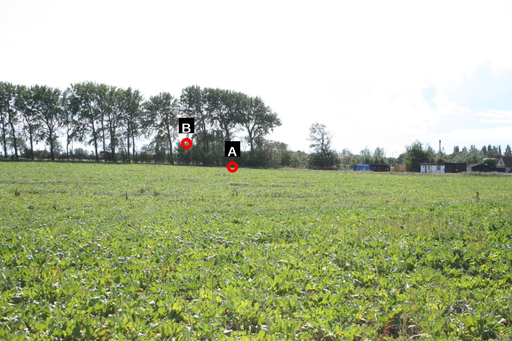
Question: Two points are circled on the image, labeled by A and B beside each circle. Which point is closer to the camera?
Select from the following choices.
(A) A is closer
(B) B is closer
Answer: A